Mukhathala

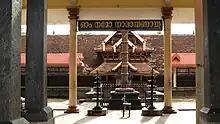
Mukhathala Murari temple

G Omana is the present President of the Mukhathala block panchayat. Mukhathala includes 5 Grama panchayats and 15 divisions. The Grama panchayats include